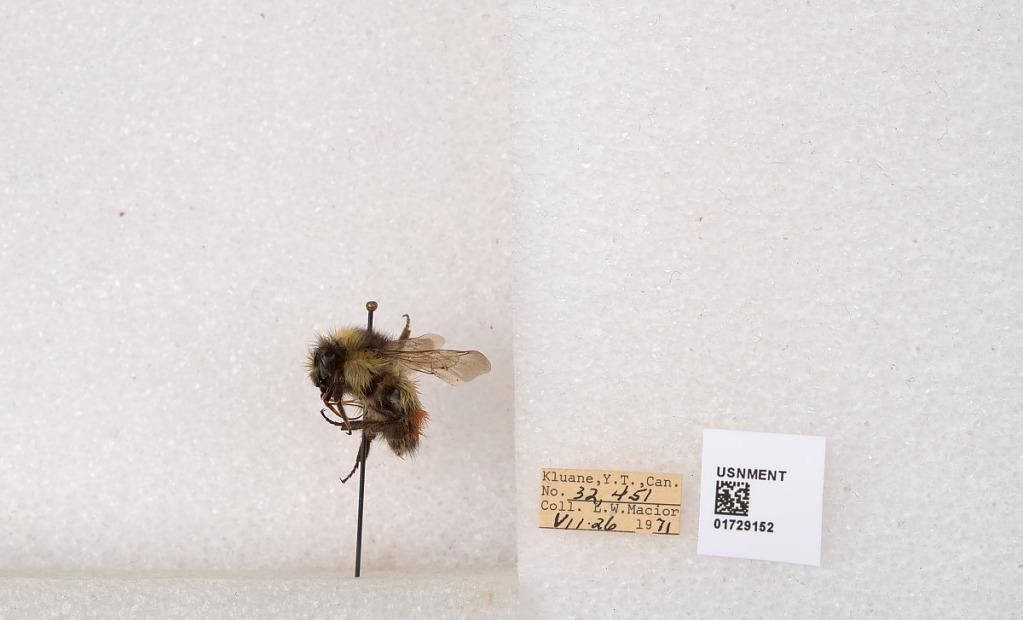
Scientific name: Bombus flavifrons Cresson
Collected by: L. Macior
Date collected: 1971-7-26
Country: Canada
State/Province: Yukon Territory
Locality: Kluane National Park and Reserve
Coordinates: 60.7493, -139.504